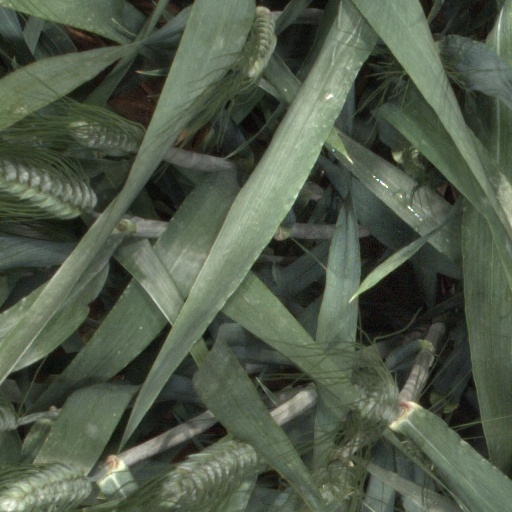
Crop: wheat